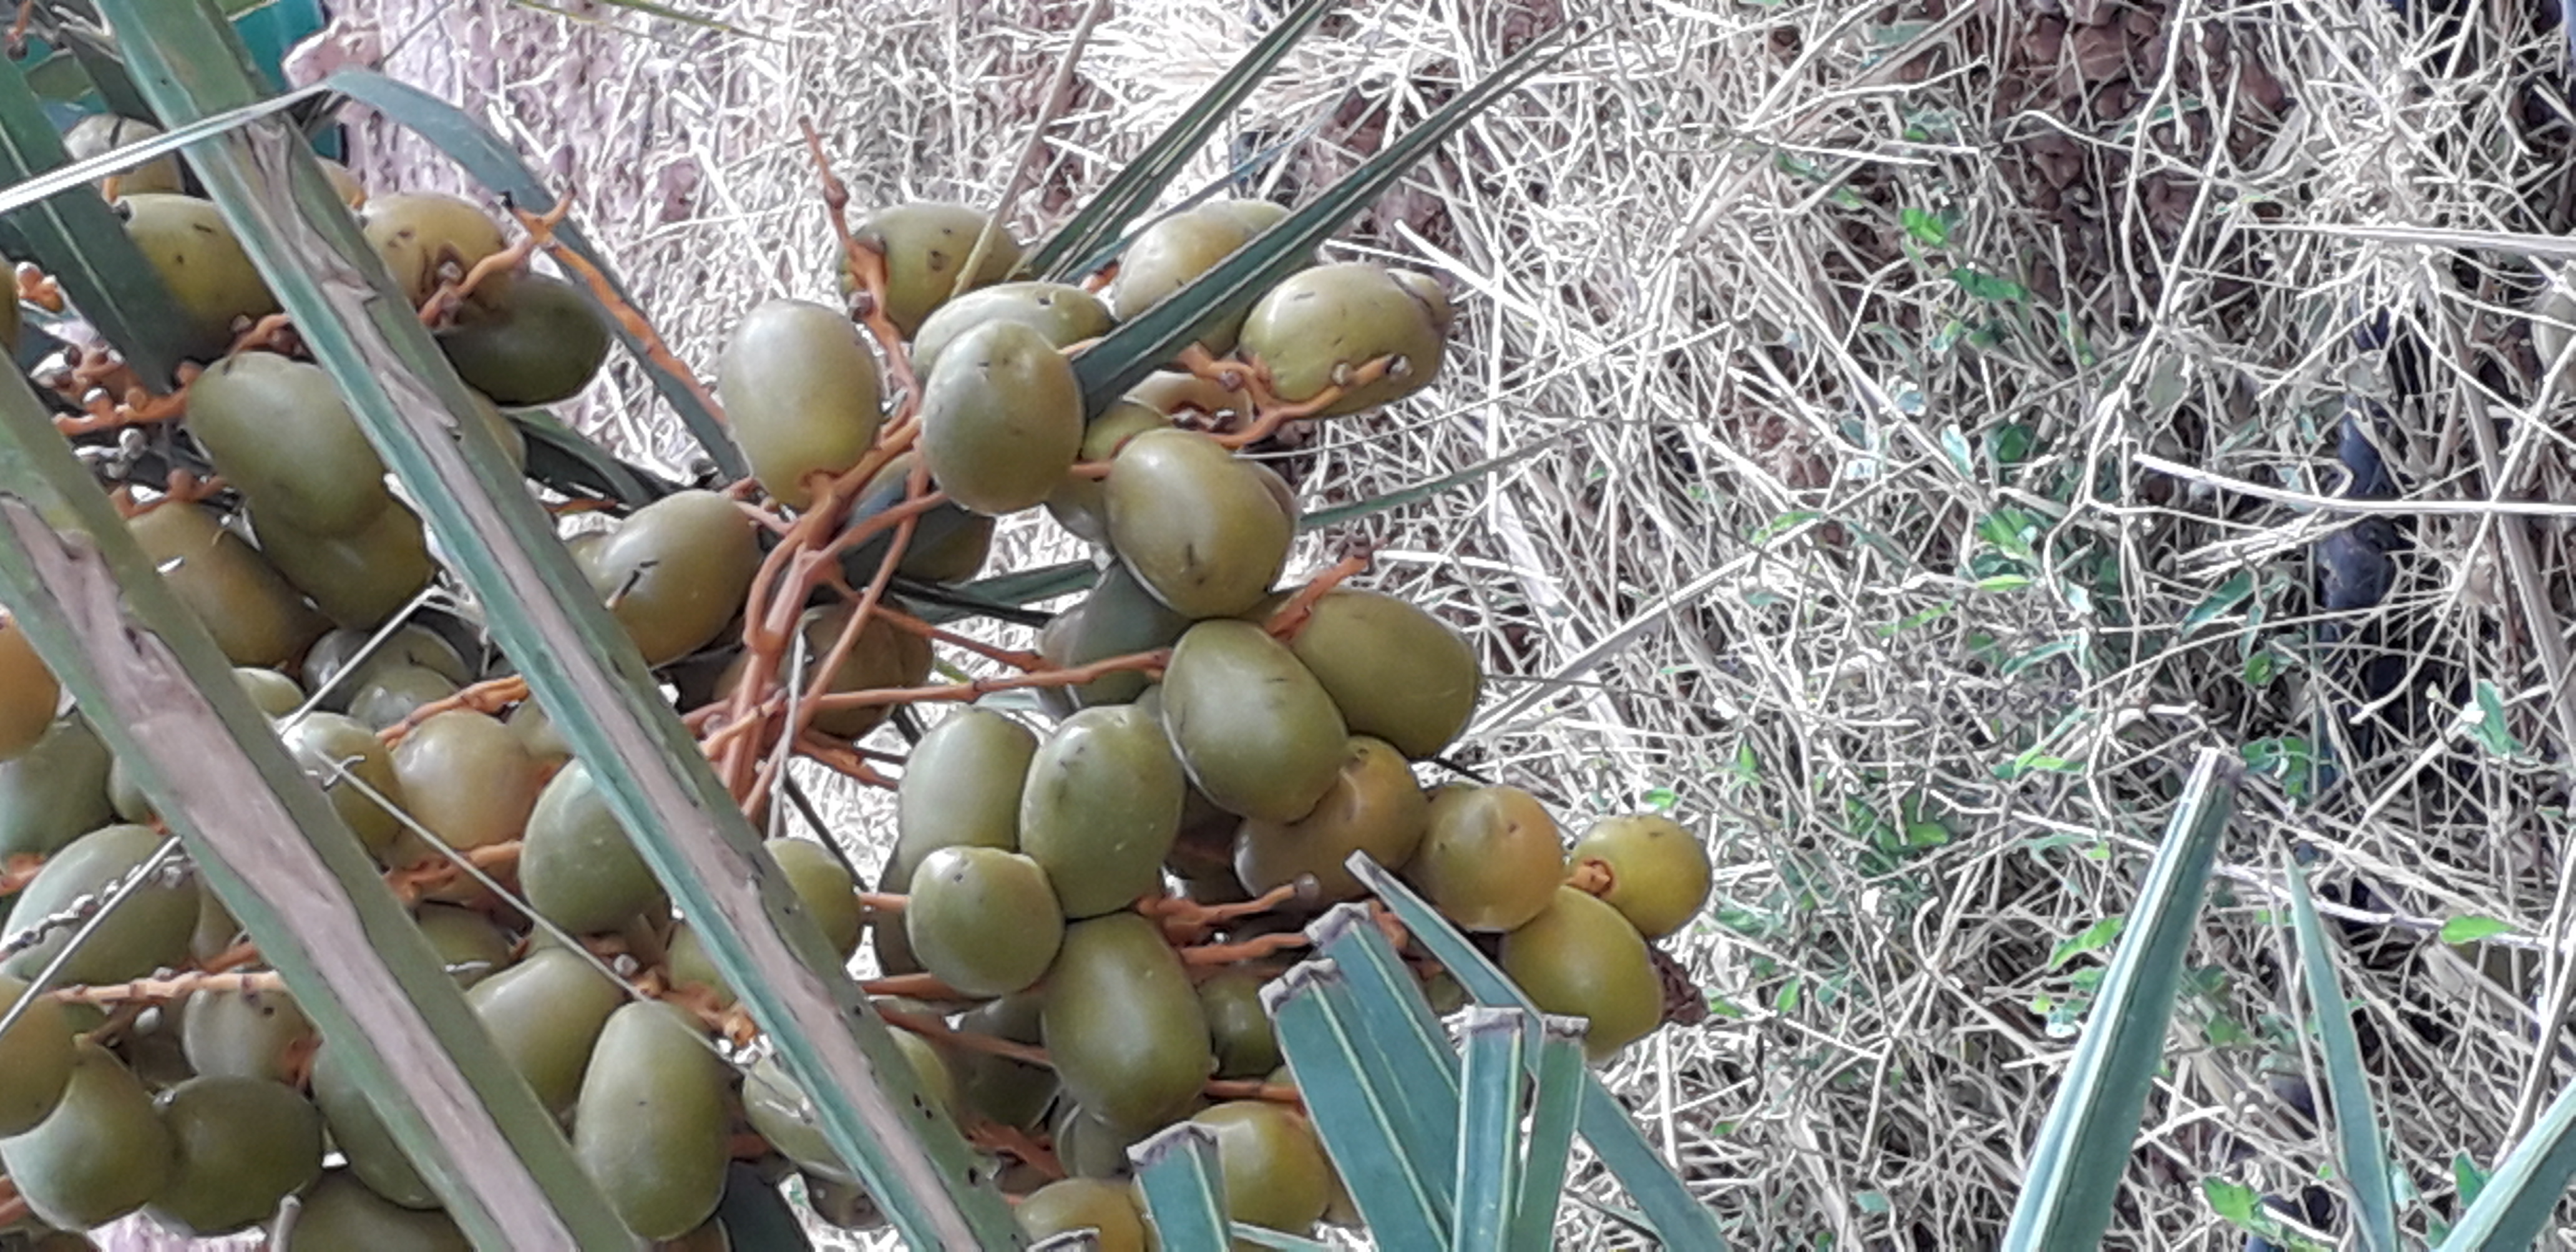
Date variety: Boufagous